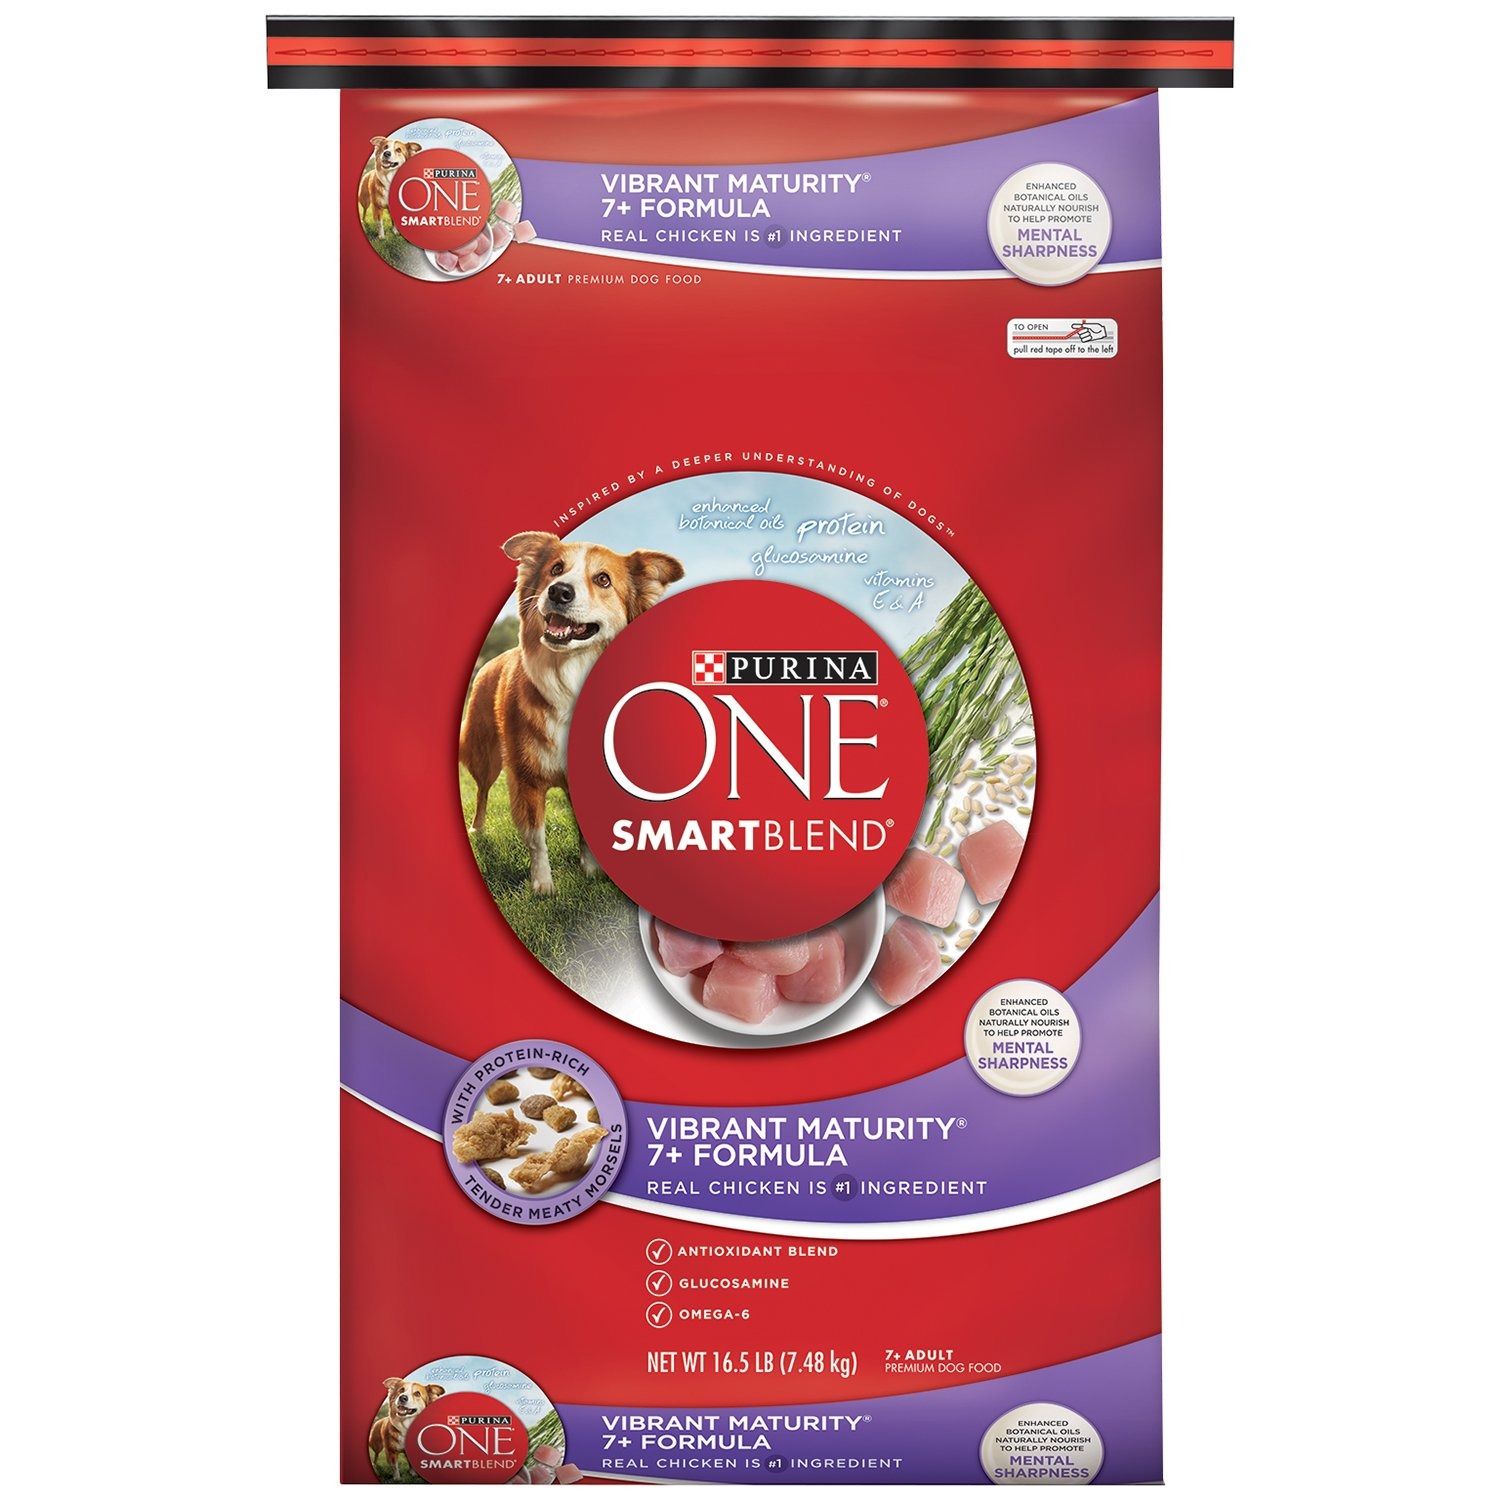
Item Name: Purina ONE SmartBlend Vibrant Maturity 7+ Formula Dry Dog Food - (1) 16.5 lb. Bag
Bullet Point 1: One (1) 16.5-pound bag of Purina ONE Smartblend Vibrant Maturity 7+ Formula
Bullet Point 2: Real chicken as the first ingredient blended with other high-quality protein sources provides an optimal protein level, helping support strong muscles and a healthy heart while maintaining strength and mobility
Bullet Point 3: Omega-6 helps give your senior dog a radiant coat and healthy skin
Bullet Point 4: Natural sources of glucosamine help support healthy joints
Bullet Point 5: Highly digestible so more nutrition goes to work inside your dog
Value: 16.5
Unit: lb

Price: 31.99